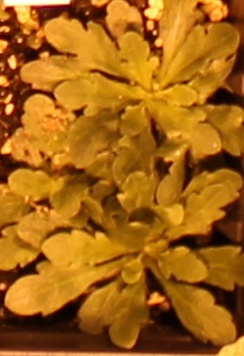
Label: Horseweed